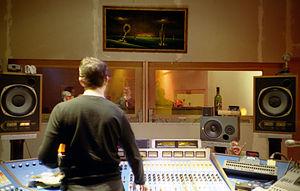
Un studio d'enregistrement est un local équipé pour réaliser des enregistrements sonores, notamment musicaux. Les studios d'enregistrement professionnels comprennent :